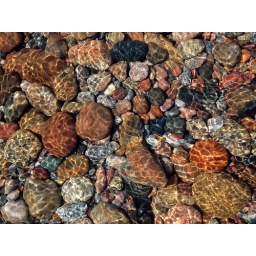
Colorful stones shot through water by the Port Iroquois Lighthouse in Bay Mills, MI (Upper Peninsula)